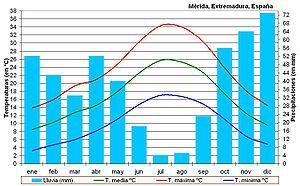
Mérida, en estrémègne Méria, est une ville espagnole, capitale de l'Estrémadure. Elle compte 60 000 habitants.